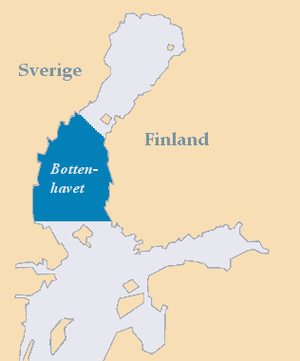
La mer de Botnie, en finnois Selkämeri, en suédois Bottenhavet, est une mer épicontinentale de la mer Baltique, plus précisément du golfe de Botnie. Elle se situe au nord de la mer d'Åland et au sud du Kvarken, entre la Finlande continentale à l'est et la Suède à l'ouest.